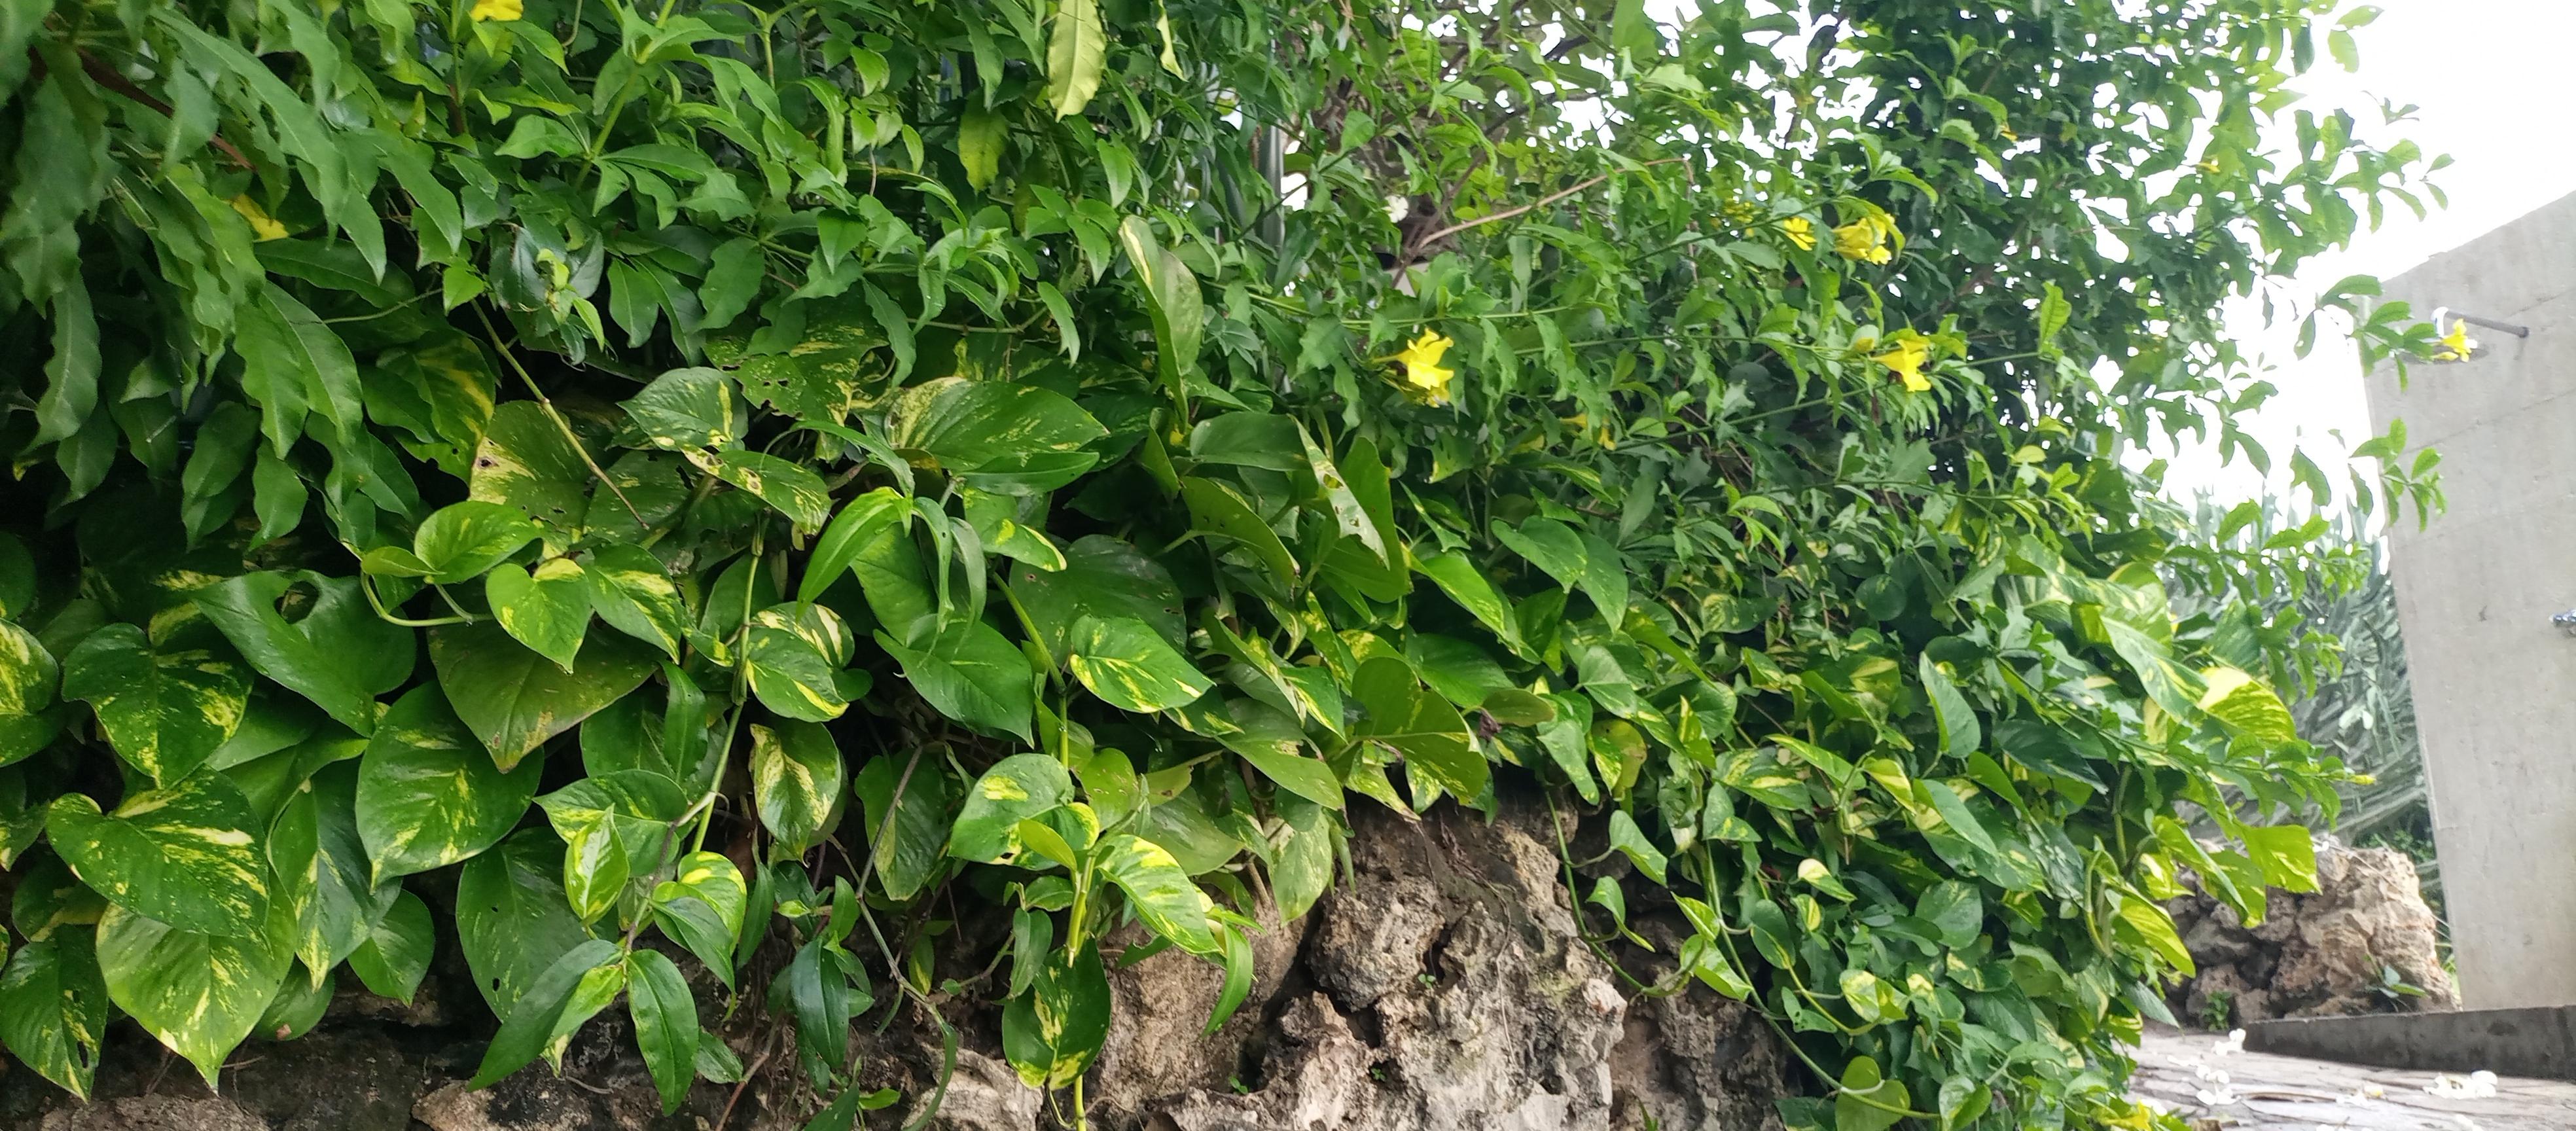
Mimea iliyomea kwenye mazingira haya ni nadhifu na ya kuvutia. Mmea huu unaweza kuwa ni maua kwa maana una maua yanayotokea ya manjano manjano na pia imemea katika mawe.